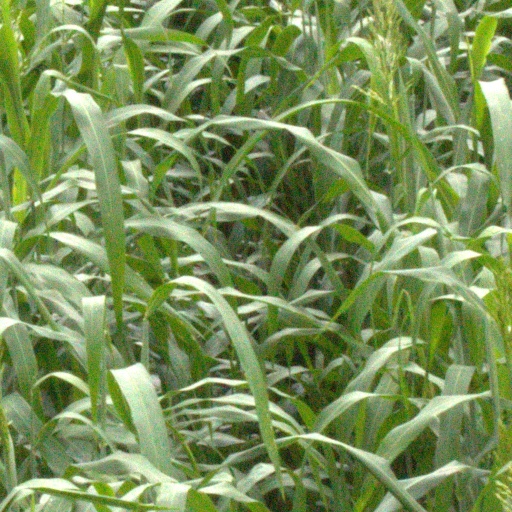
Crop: sorghum